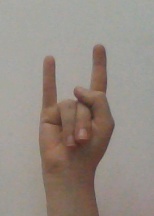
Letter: la